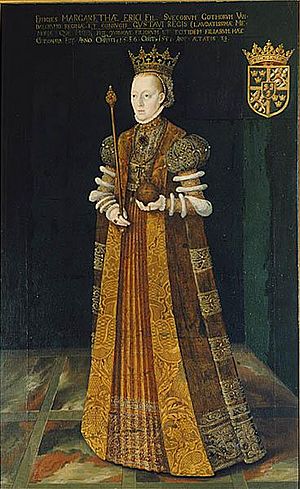
Margareta Eriksdatter
Portræt udført af Johan Baptista van Uther
Margareta Eriksdatter var datter af rigsråd, rigsmarsk, statholder på Örebro slot Erik Abrahamsson og Ebba Eriksdotter. I 1536 giftede hun sig med den svenske konge Gustav Vasa, og hun var dronning af Sverige fra 1536 til sin død i 1551.